Energy in Serbia

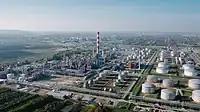
NIS refinery in Pančevo

The main producer of electricity in Serbia is Elektroprivreda Srbije. The company has an installed capacity of 7,662 MW and generates 38.9 TWh of electricity per year. Its installed capacity in lignite-fired thermal power plant is 4,390 MW, gas-fired and liquid fuel-fired combined heat and power plants is 336 MW, and hydropower plants is 2,936 MW. EPS is also the largest producer of lignite in Serbia operating in the Kolubara and Kostolac basins, producing around 37 million tonnes per year. Also, 85 MW is generated from wind power, mainly through facilities of MK Fintel Wind.